Newcastle Corporation Tramways

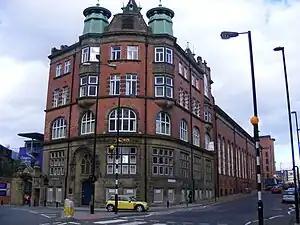
Manors Power Station

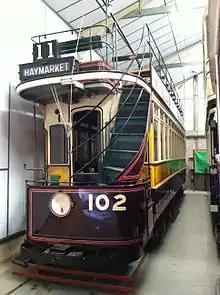
Tramcar 102 preserved at the National Tramway Museum

Services began on 16 December 1901. A fleet of twenty ‘A- Class’ tramcars built in 1901 by Hurst Nelson and Co. Ltd. of Motherwell were used in Newcastle. The main routes were complete by 1904. Newcastle Corporation built Manors Power Station to supply electricity to the new tramway system.